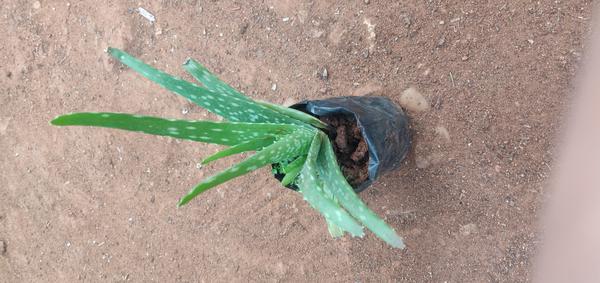
Plant: Aloevera